Haw River State Park

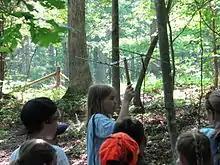
A girl learns how to track a radio tagged turtle.

Environmental education is the central focus at Haw River State Park. The Summit Environmental Education Center is a retreat and educational facility operated by the North Carolina Division of Parks and Recreation. It was formerly a retreat center owned and operated by the Episcopal Diocese of North Carolina, who sold the property to the state. The center can house up to 180 overnight visitors in a motel and several dormitories. There are eight conference rooms, a cafeteria and indoor and outdoor recreational facilities with a six acre (0.02 km) lake and hiking trails.